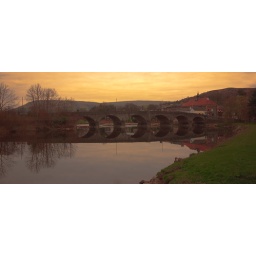
builth wells bridge over river wye.